Har Sinai – Oheb Shalom Congregation

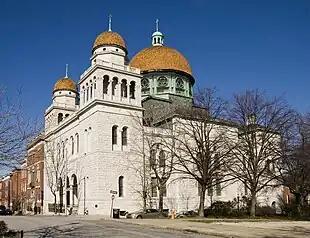
Former Eutaw Place Temple, now Freemasonry hall

In 1892 the congregation built the Eutaw Place Temple, designed by architect Joseph Evans Sperry who modeled it after the Great Synagogue of Florence in the Byzantine Revival style. The congregation sold the building to the Prince Hall Masons in 1961.